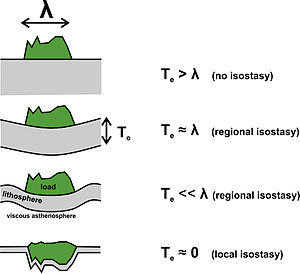
En géologie, l’isostasie, appelée aussi équilibre isostatique, est un phénomène par lequel les éléments de la croûte terrestre ou, plus généralement, de la lithosphère qui se trouvent enfouis à de faibles profondeurs sont soumis à la même pression indépendamment des irrégularités topographiques en surface. Ce modèle postule en effet qu'un excès de masse en surface tel que les montagnes est compensé par un déficit de masse en profondeur. Il explique l'équilibre de la lithosphère rigide sur l'asthénosphère ductile.